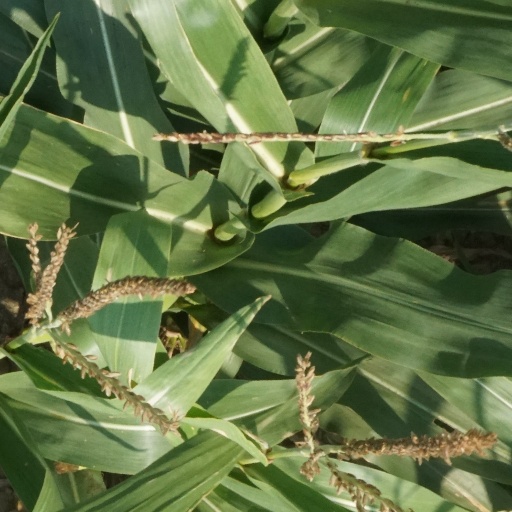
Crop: maize; corn